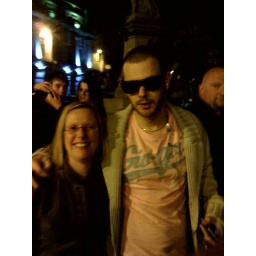
Lorna bumps into the boy fae the streets in the street